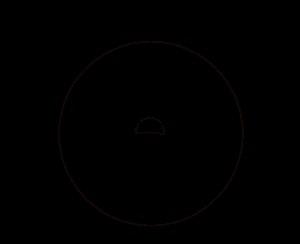
Jean-Robert Argand, né le 18 juillet 1768 à Genève et mort le 13 août 1822 à Paris, est un mathématicien suisse.